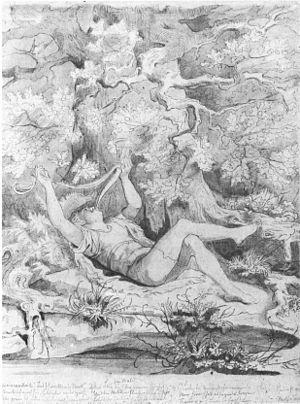
Achim von Arnim, né Ludwig Joachim von Arnim le 26 janvier 1781 à Berlin et mort le 21 janvier 1831 à Wiepersdorf près de Jüterbog est un romancier, chroniqueur, dramaturge et poète romantique prussien qui fit partie du Cénacle romantique d'Heidelberg avec Görres, Creuzer et Clemens Brentano.